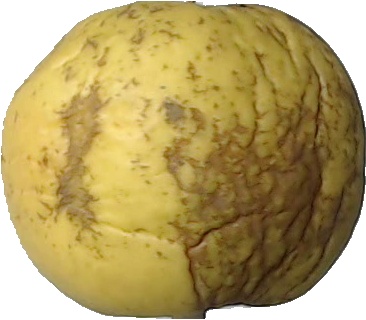
Label: apple_golden_1